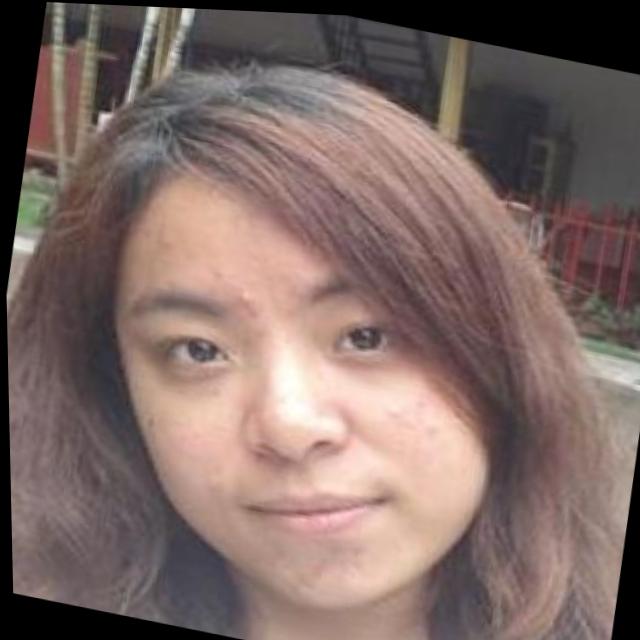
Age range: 21-44